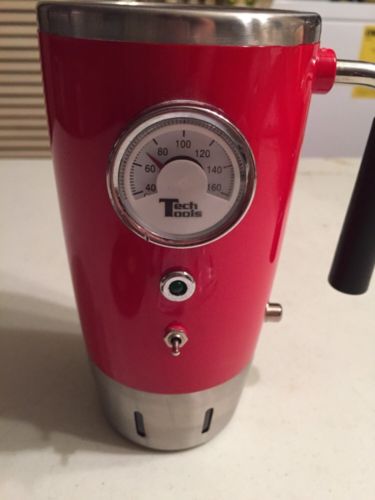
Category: mug